Okuani Station

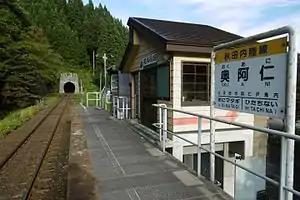
Okuani Station, October 2016

is a railway station located in the city of Kitaakita, Akita Prefecture, Japan, operated by the third sector railway operator Akita Nairiku Jūkan Railway.